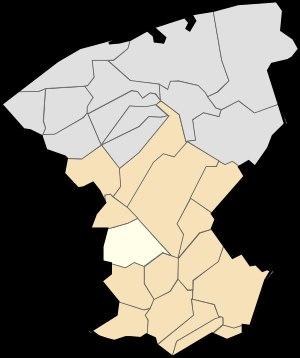
Fiennes est une commune française située dans le département du Pas-de-Calais en région Hauts-de-France.